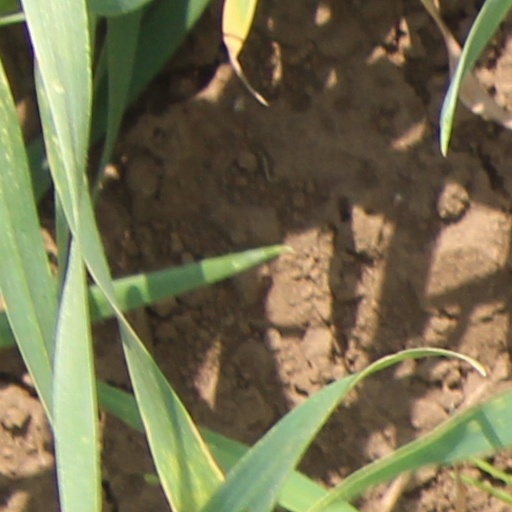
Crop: wheat